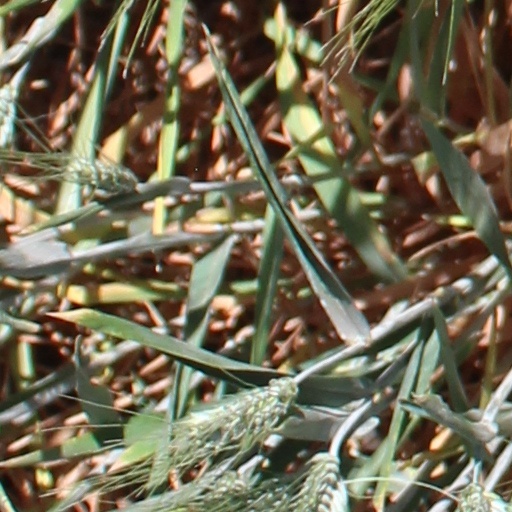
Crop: wheat